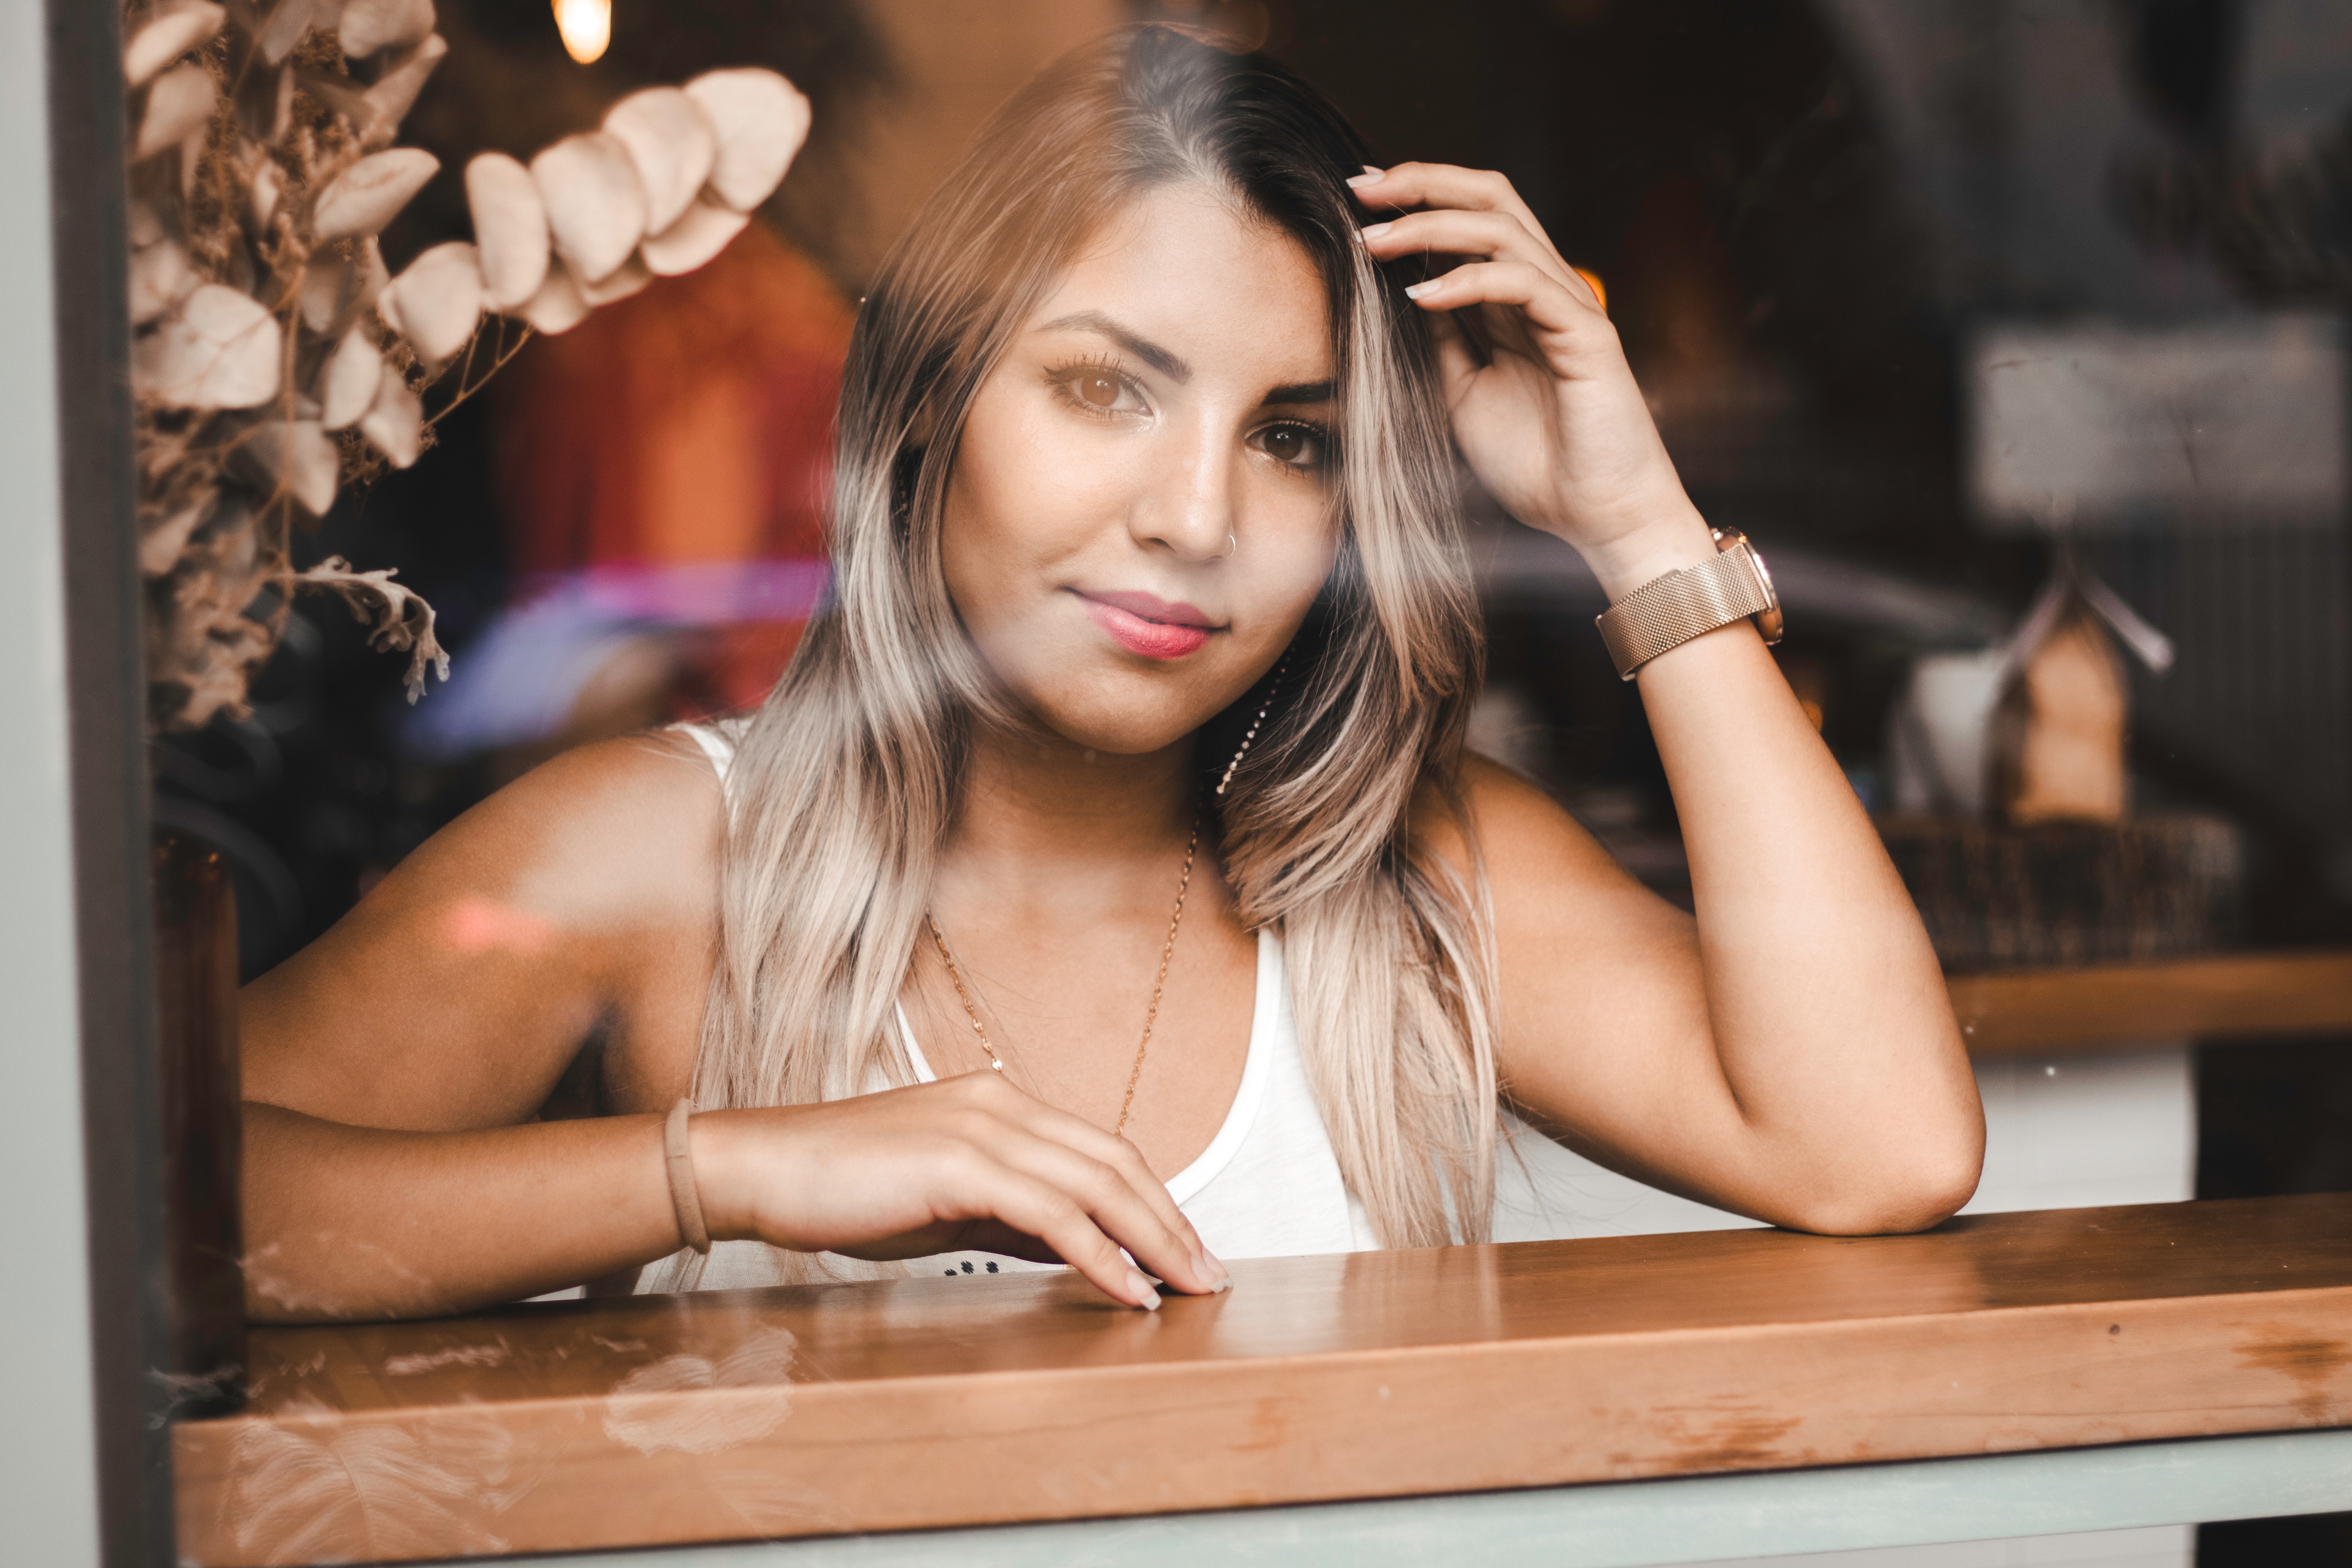
beauty, photography, photo shoot, long hair, hand, model, black hair, eyelash, brown hair